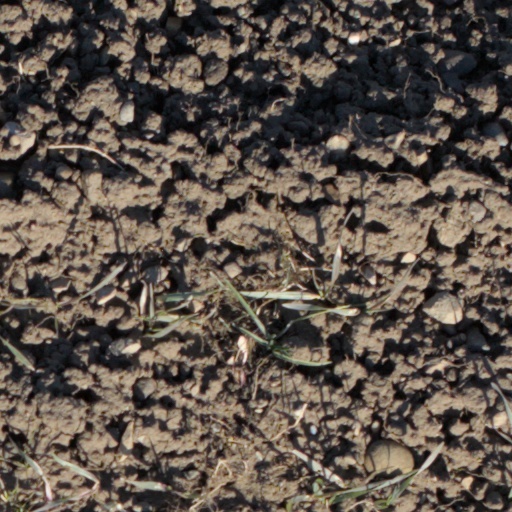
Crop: wheat